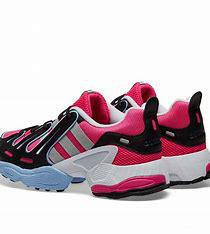
Brand: Adidas
Model: EQT Gazelle